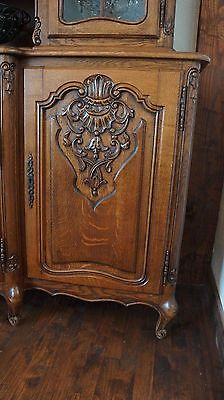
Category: cabinet